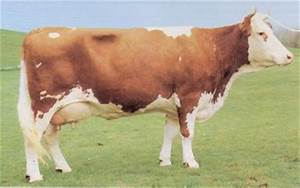
Label: cow